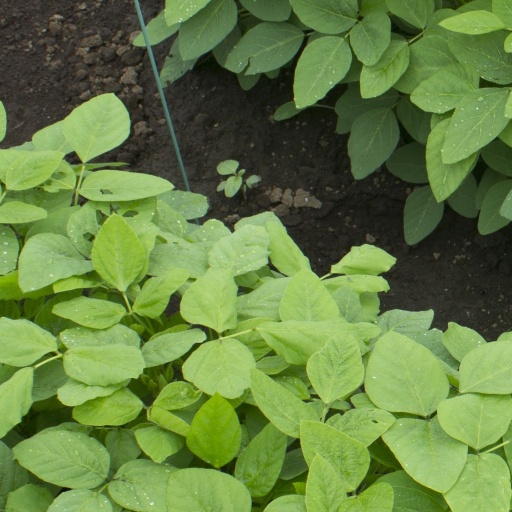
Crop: soybean